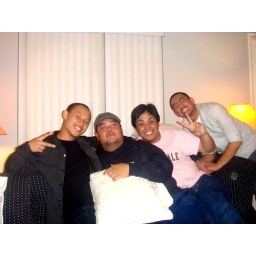
I have eleven female cousins, four male cousins, and two male cousins by marriage.